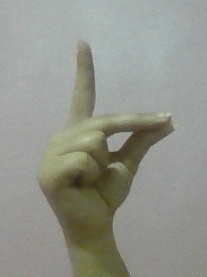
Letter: ta